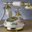
Label: telephone